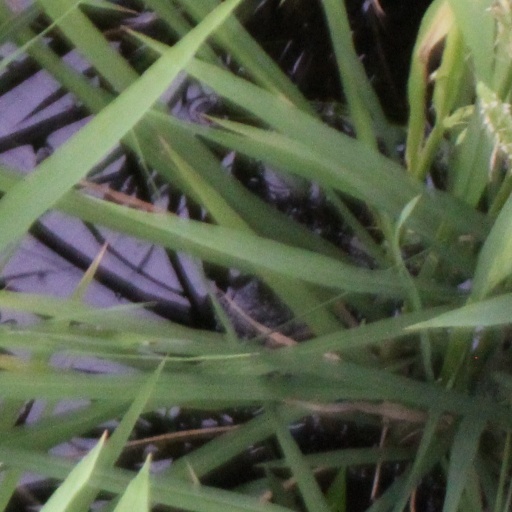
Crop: rice